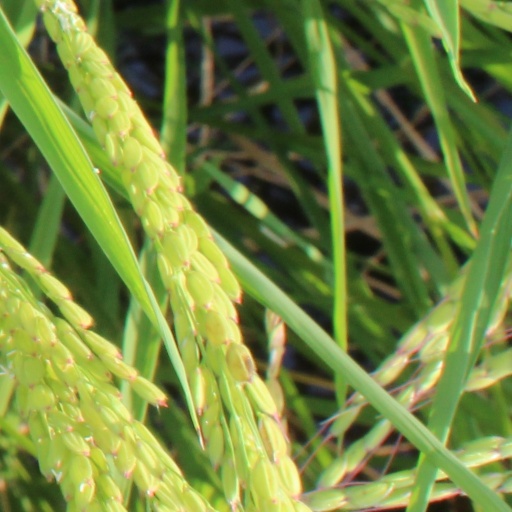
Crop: rice